Congee

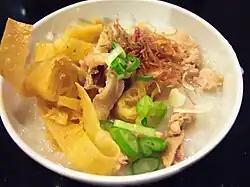
"Bubur ayam", Indonesian chicken congee

In Khmer, congee is called "babor". It is one of the options for breakfast along with "kuyteav", another popular Cambodian breakfast dish. Congee is eaten throughout Cambodia both in the countryside and in the cities.